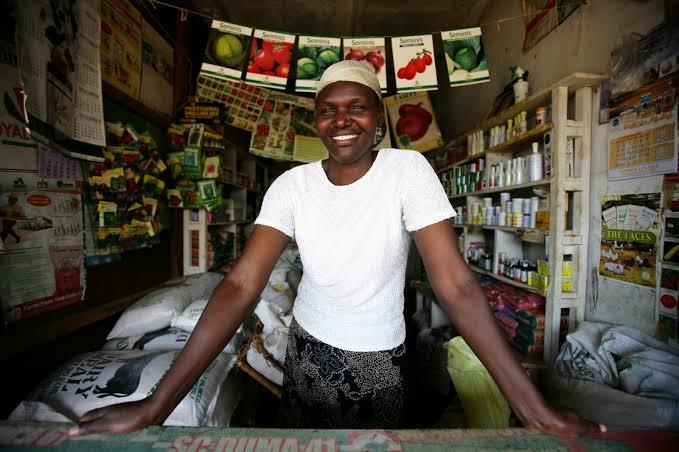
Mwanaume amesimama huku akitabasamu, katika duka la dawa mbalimbali za wanyama na pembejeo za kilimo, ambapo husaidia wakulima kupata vifaa muhimu kwa afya bora ya mifugo na mazao yao, hivyo kuimarisha uzalishaji na kuleta maendeleo katika kilimo na ufugaji.